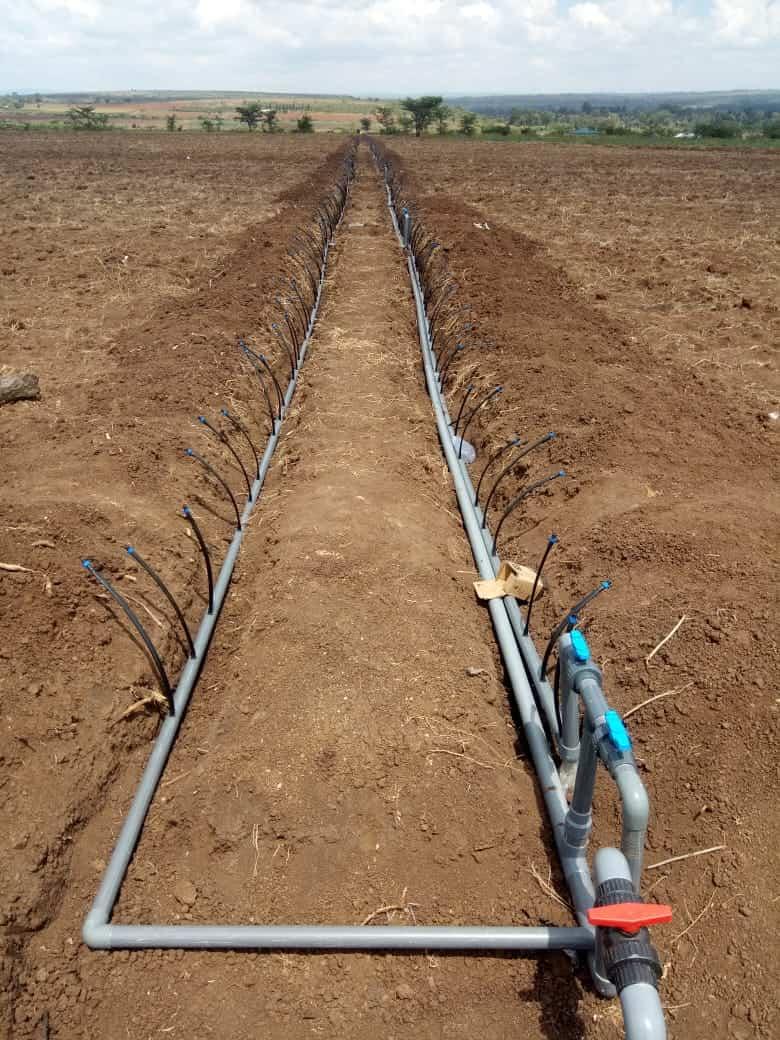
Mfumo wa umwagiliaji unaotumika katika mashamba makubwa, ambapo mabomba marefu huchimbiwa chini, kisha kutobolewa matundu madogo na kuchomekezwa mabomba madogo yanayomwagilia maji kwenye miche au mizizi ya mazao.